List of T-ara live performances

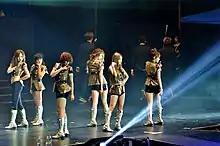
T-ara performing in 2013

South Korean girl group T-ara has held six tours since its debut in 2009, five of which were in Japan. T-ara's X'mas Premium Live was a 3-day tour promoting the group's first and second Japanese singles "Bo Peep Bo Peep (JPN ver.)" and "Ya Ya Ya (JPN ver.)", respectively. The Osaka concert was recorded and later released on the Diamond Edition of T-ara's first Japanese album "Jewelry Box". The T-ara Great China Tour kicked off in Shanghai in December 2014 and concluded in the same city in September 2016. The tour marked T-ara's first concerts in Hefei and Nanjing.